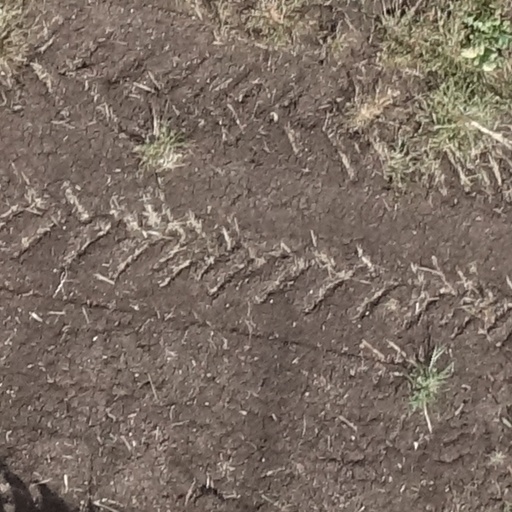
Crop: sorghum